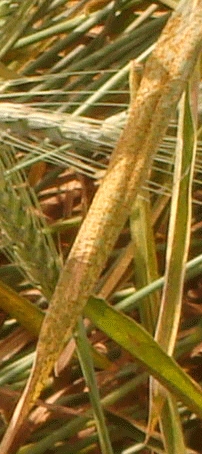
Label: Wheat___Brown_Rust